Derek Bickerton

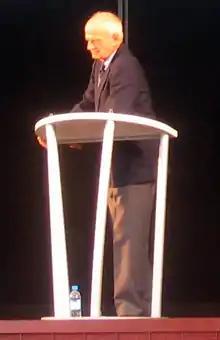
Conference of Derek Bickerton at the 2004 Universal Forum of Cultures in Barcelona

Bickerton was born in Cheshire in 1926. A graduate of the University of Cambridge, England in 1949, Derek Bickerton entered academic life in the 1960s, first as a lecturer in English Literature at the University of Cape Coast, Ghana, and then, after a year's postgraduate work in linguistics at the University of Leeds, as senior lecturer in linguistics at the University of Guyana (1967–71). For twenty-four years he was Associate Professor and Professor of Linguistics at the University of Hawaiʻi at Mānoa (1972–96), having meanwhile received a PhD in linguistics in 1976 from the University of Cambridge. He was the father of contemporary artist Ashley Bickerton. His other children are Julie Bickerton Bravata and Jim Bickerton.